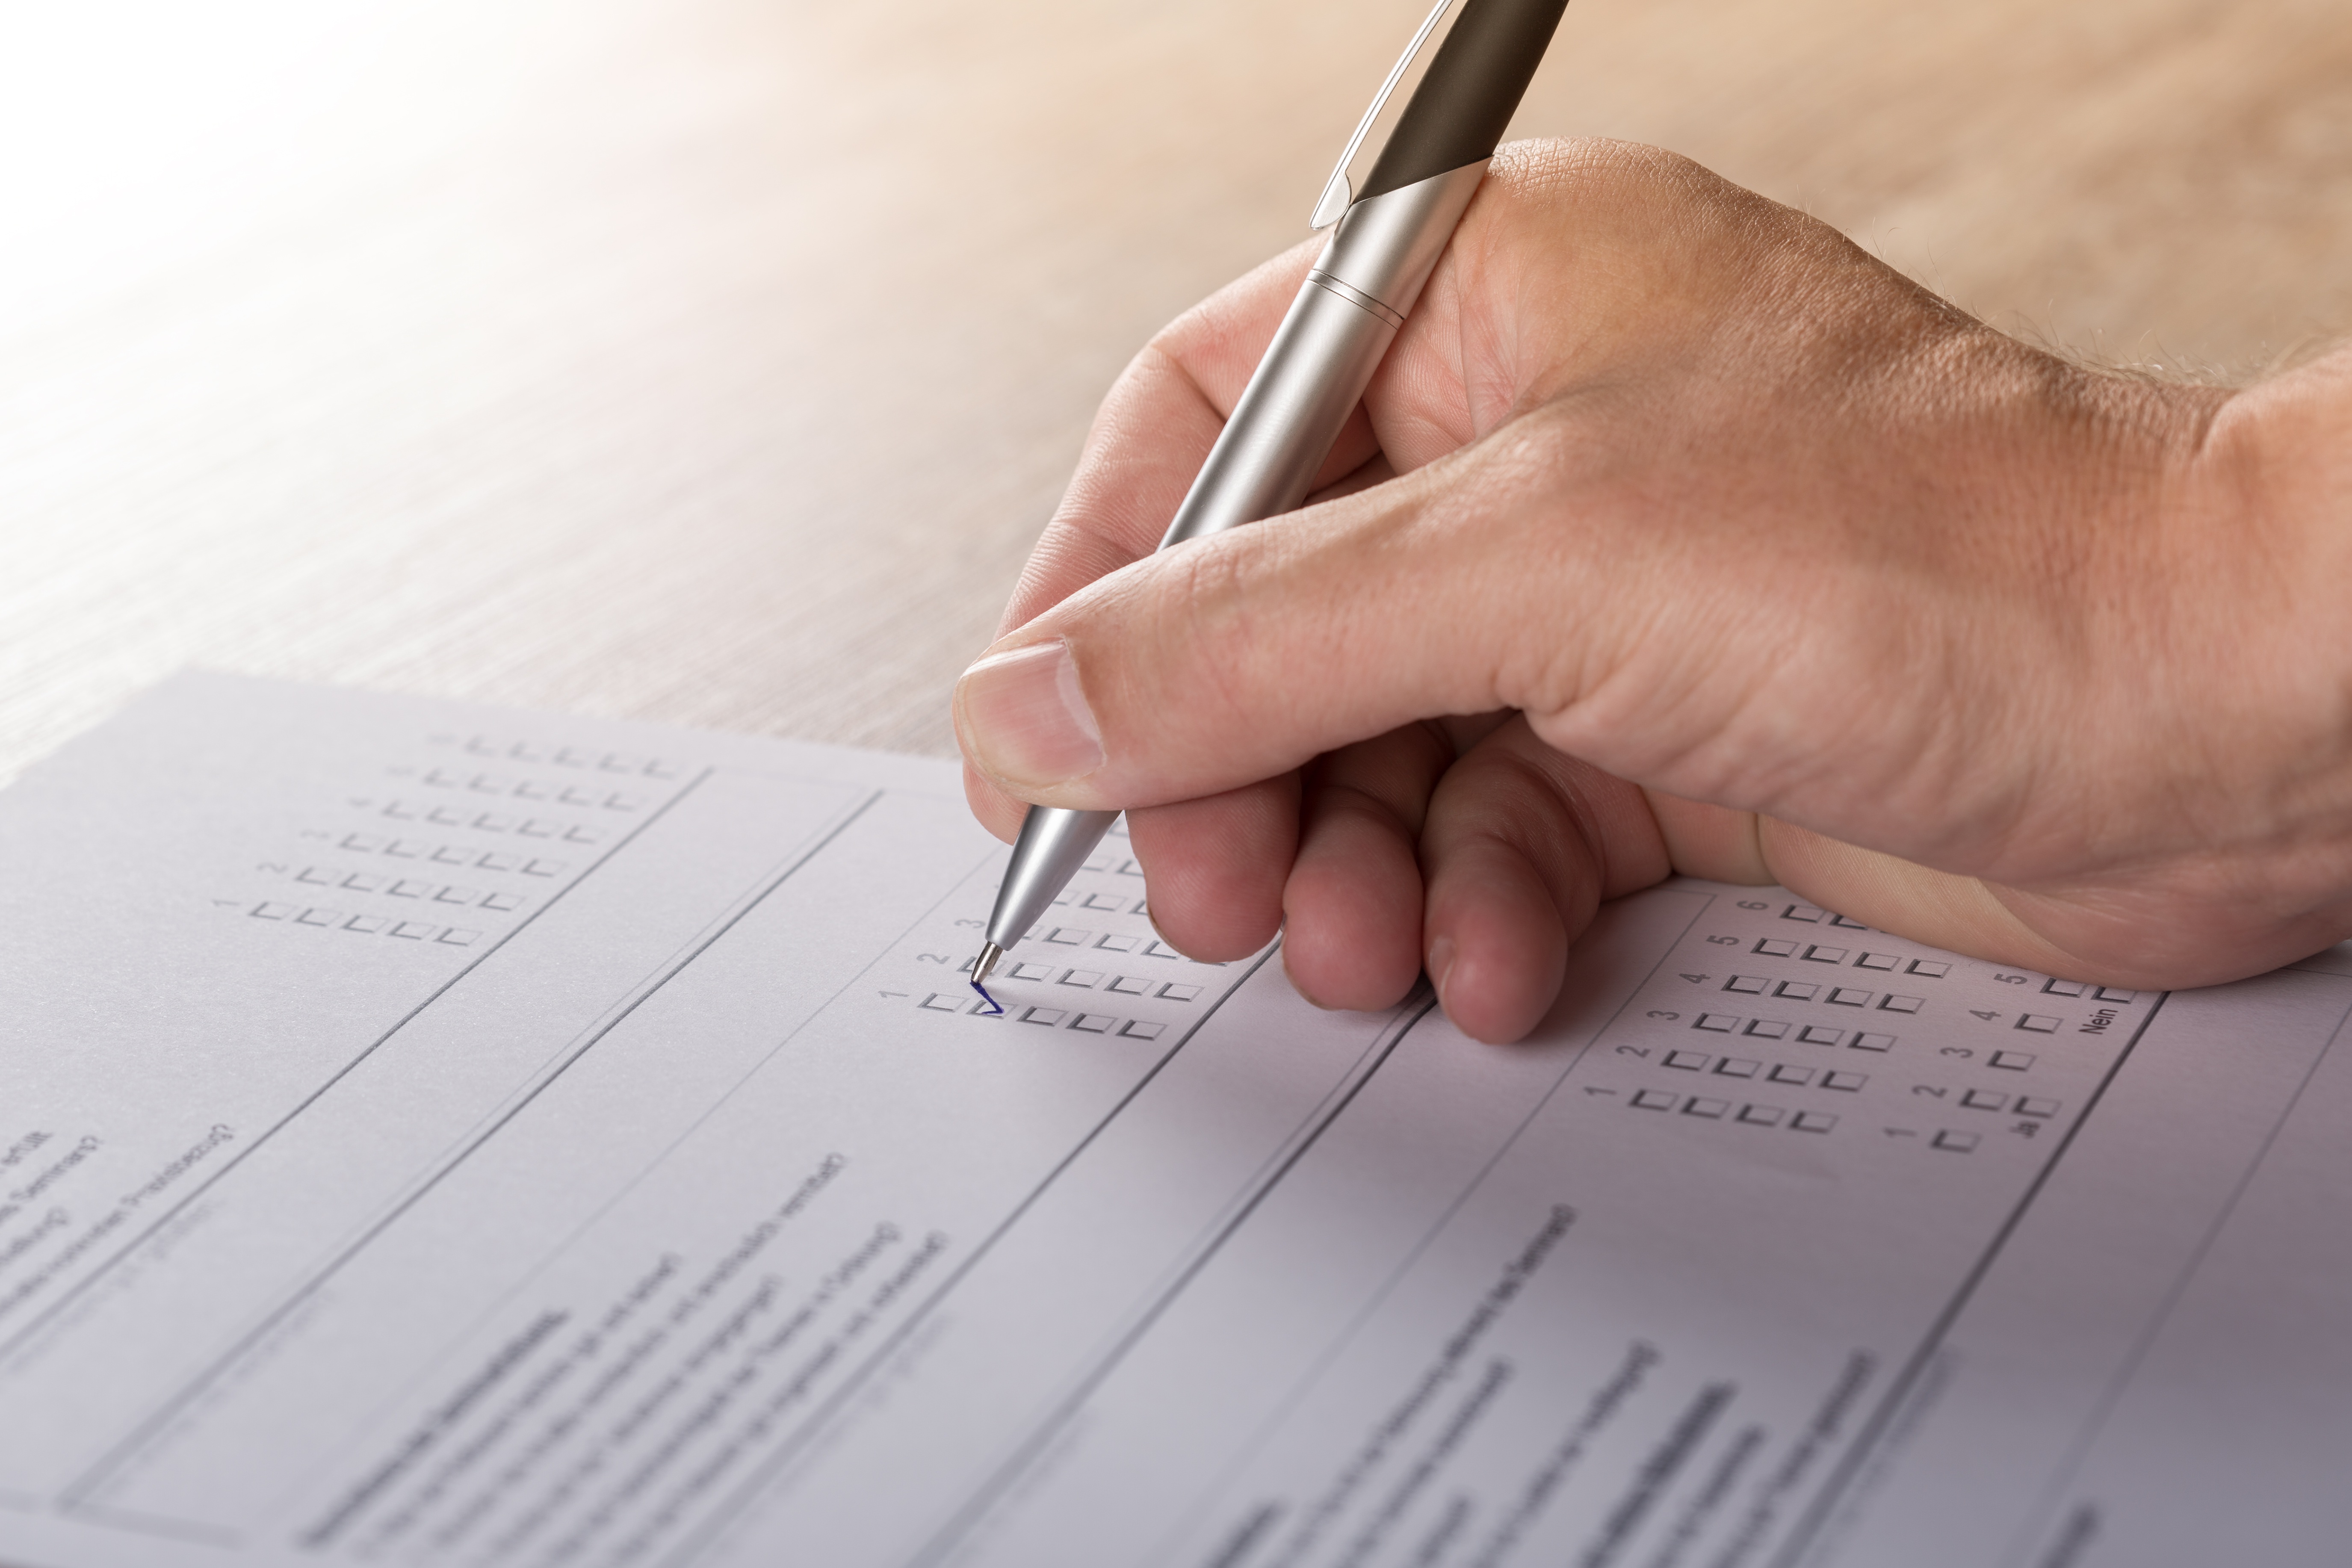
writing, hand, pen, finger, paper, vote, brand, sketch, drawing, design, handwriting, document, survey, leave, voting, fill, filler, opinion research, reports